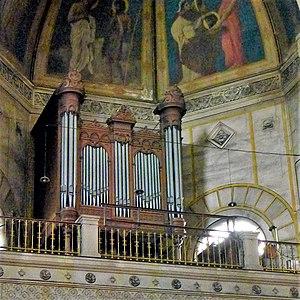
Eglise Saint-Augustin (orgue du choeur) - Paris VIII
L’église Saint-Augustin est une église du 8ᵉ arrondissement de Paris construite entre 1860 et 1871.